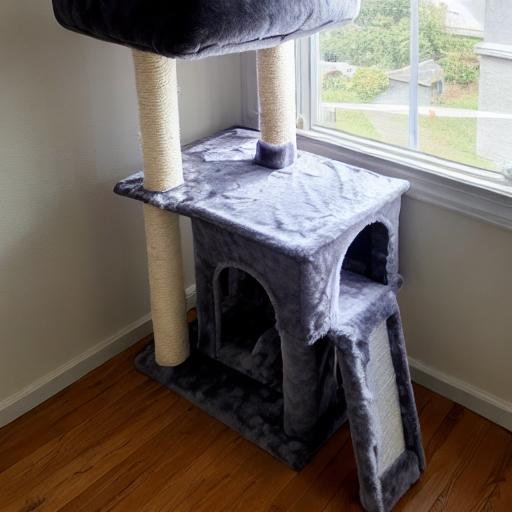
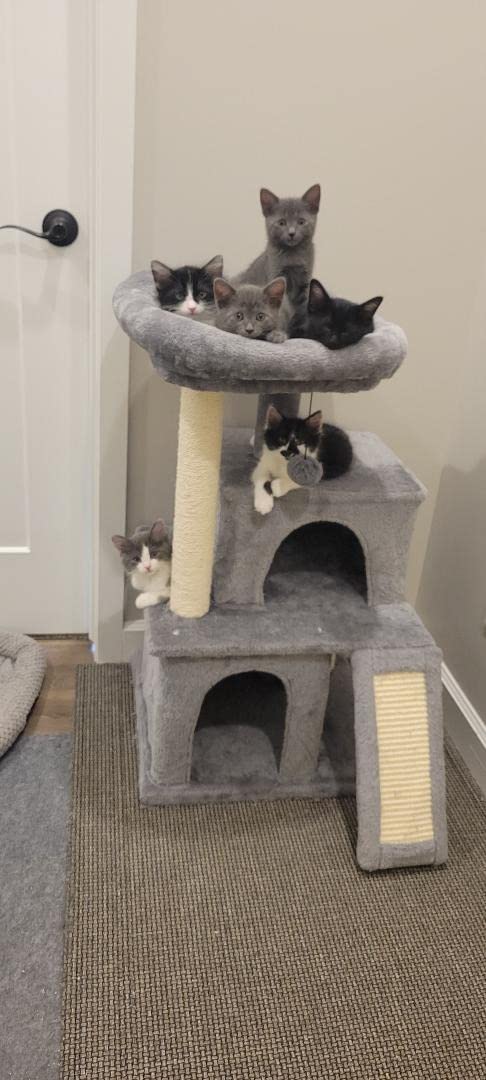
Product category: items_cat tree
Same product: no